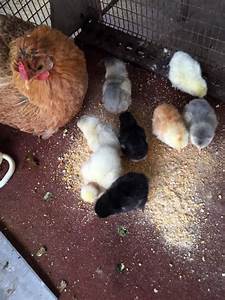
Label: chicken